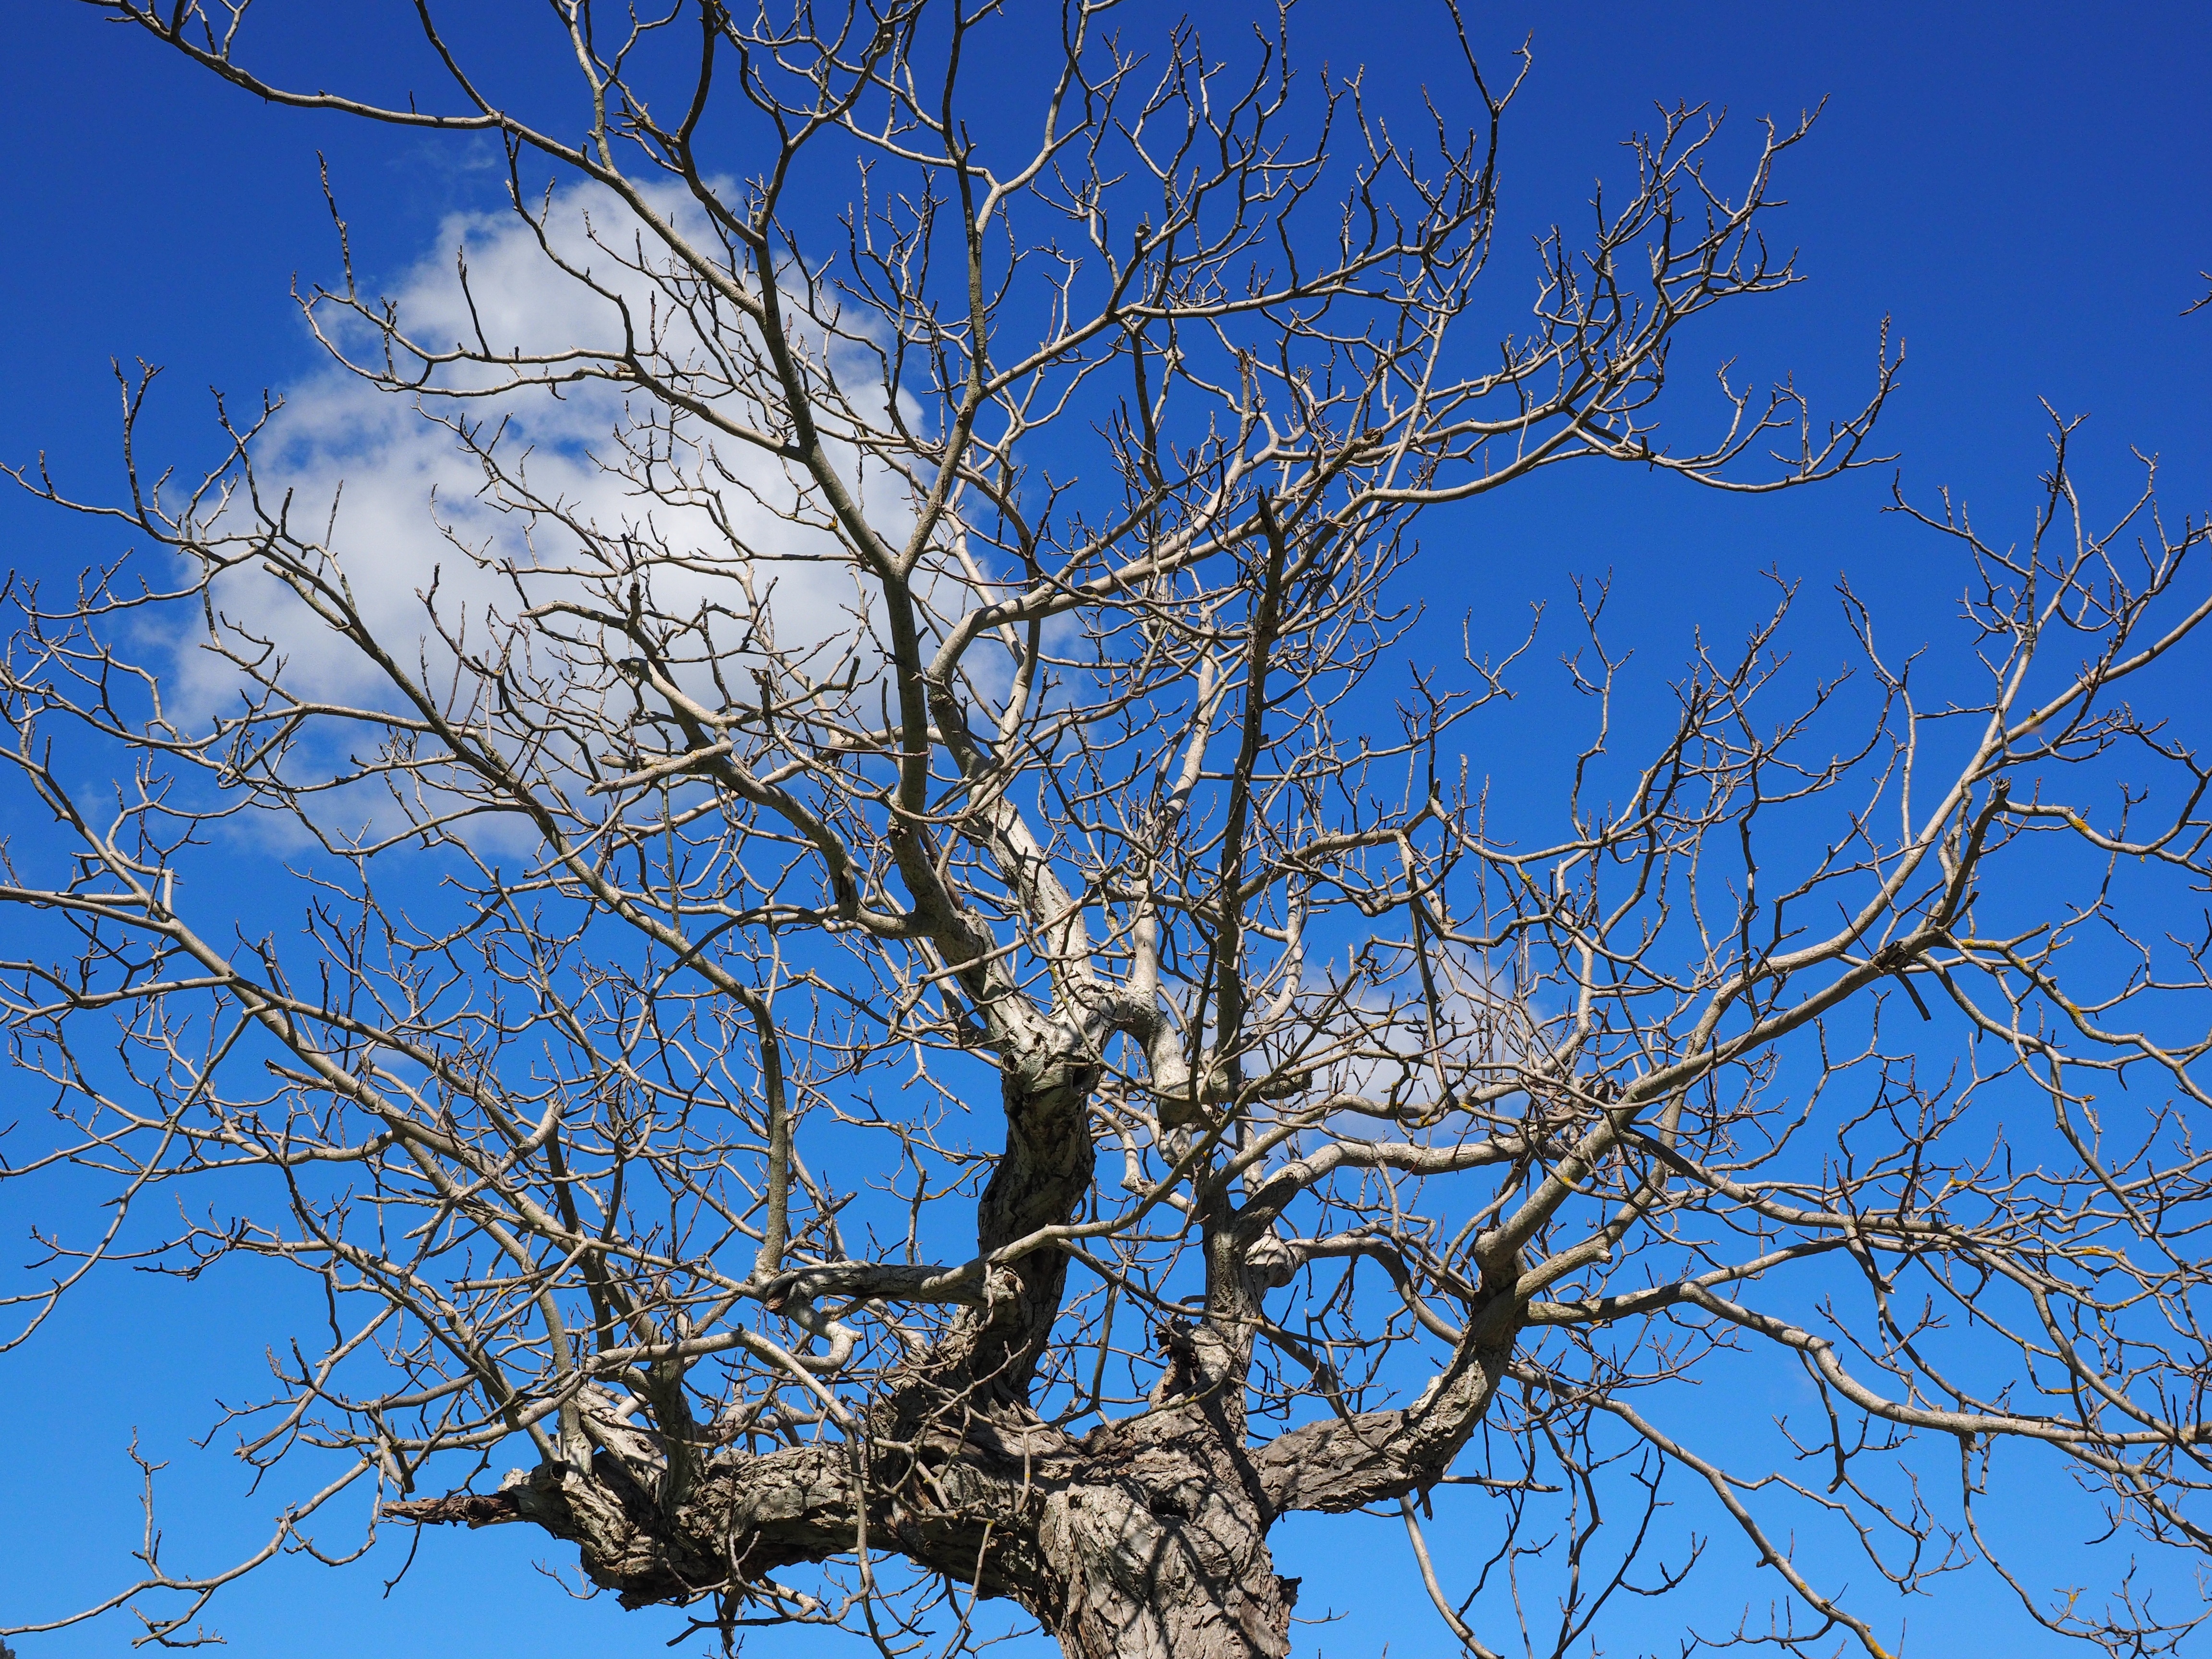
tree, nature, branch, winter, plant, sky, wood, leaf, flower, frost, old, dry, log, birch, dead tree, dead, season, twig, kahl, dead plant, woody plant, bumkrone